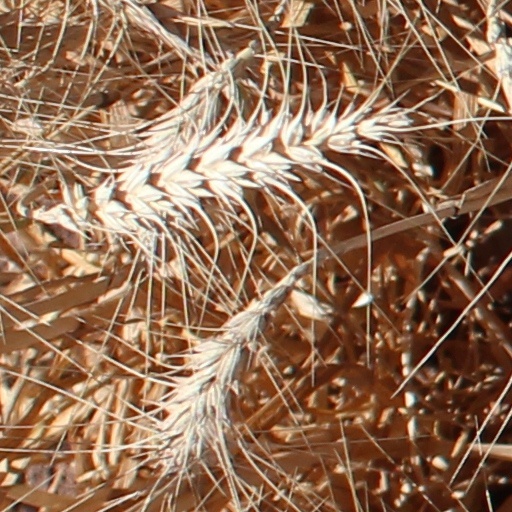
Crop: wheat